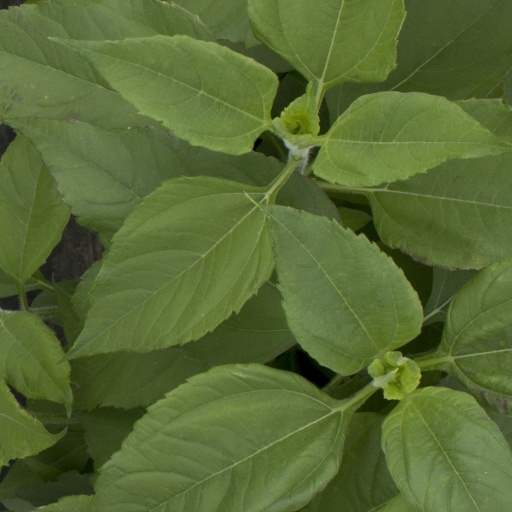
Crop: Jerusalem artichoke